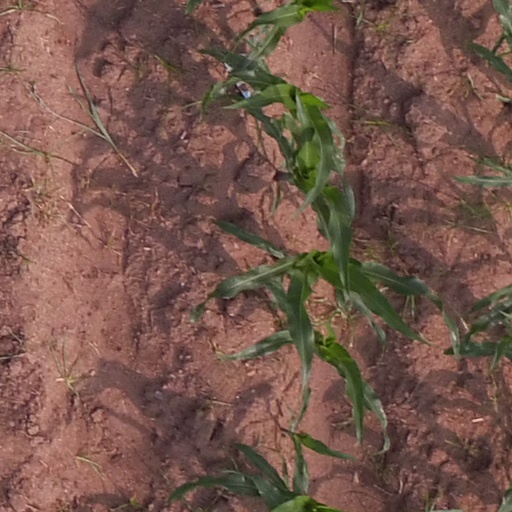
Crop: maize; corn